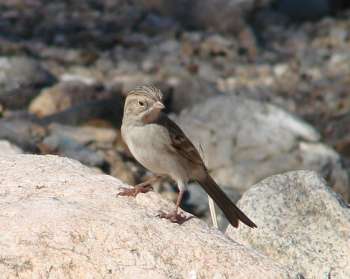
the bird has a large grey head and a grey body and belly.
this is a brown bird with orange deet and a brown eyering
this is a grey bird with a small pointy beak.
a small sized bird that has tones of grey and brown with a pointed bill
this small bird has a pointed bill, a gray belly & breast and a mottled brown & tan head.
this bird is grey with brown and has a very short beak.
the bill of the bird is short, brown, and pointed, and the breast of the bird is shades of brown and white.
a small brown bird with varying shades of brown on the crown, darker rectrices, tan superciliary and tan stripes on the primaries.
this bird is brown in color, with a brown beak.
a small bird with a grey and brown coloring and pointed beak.
Species: Brewer Sparrow